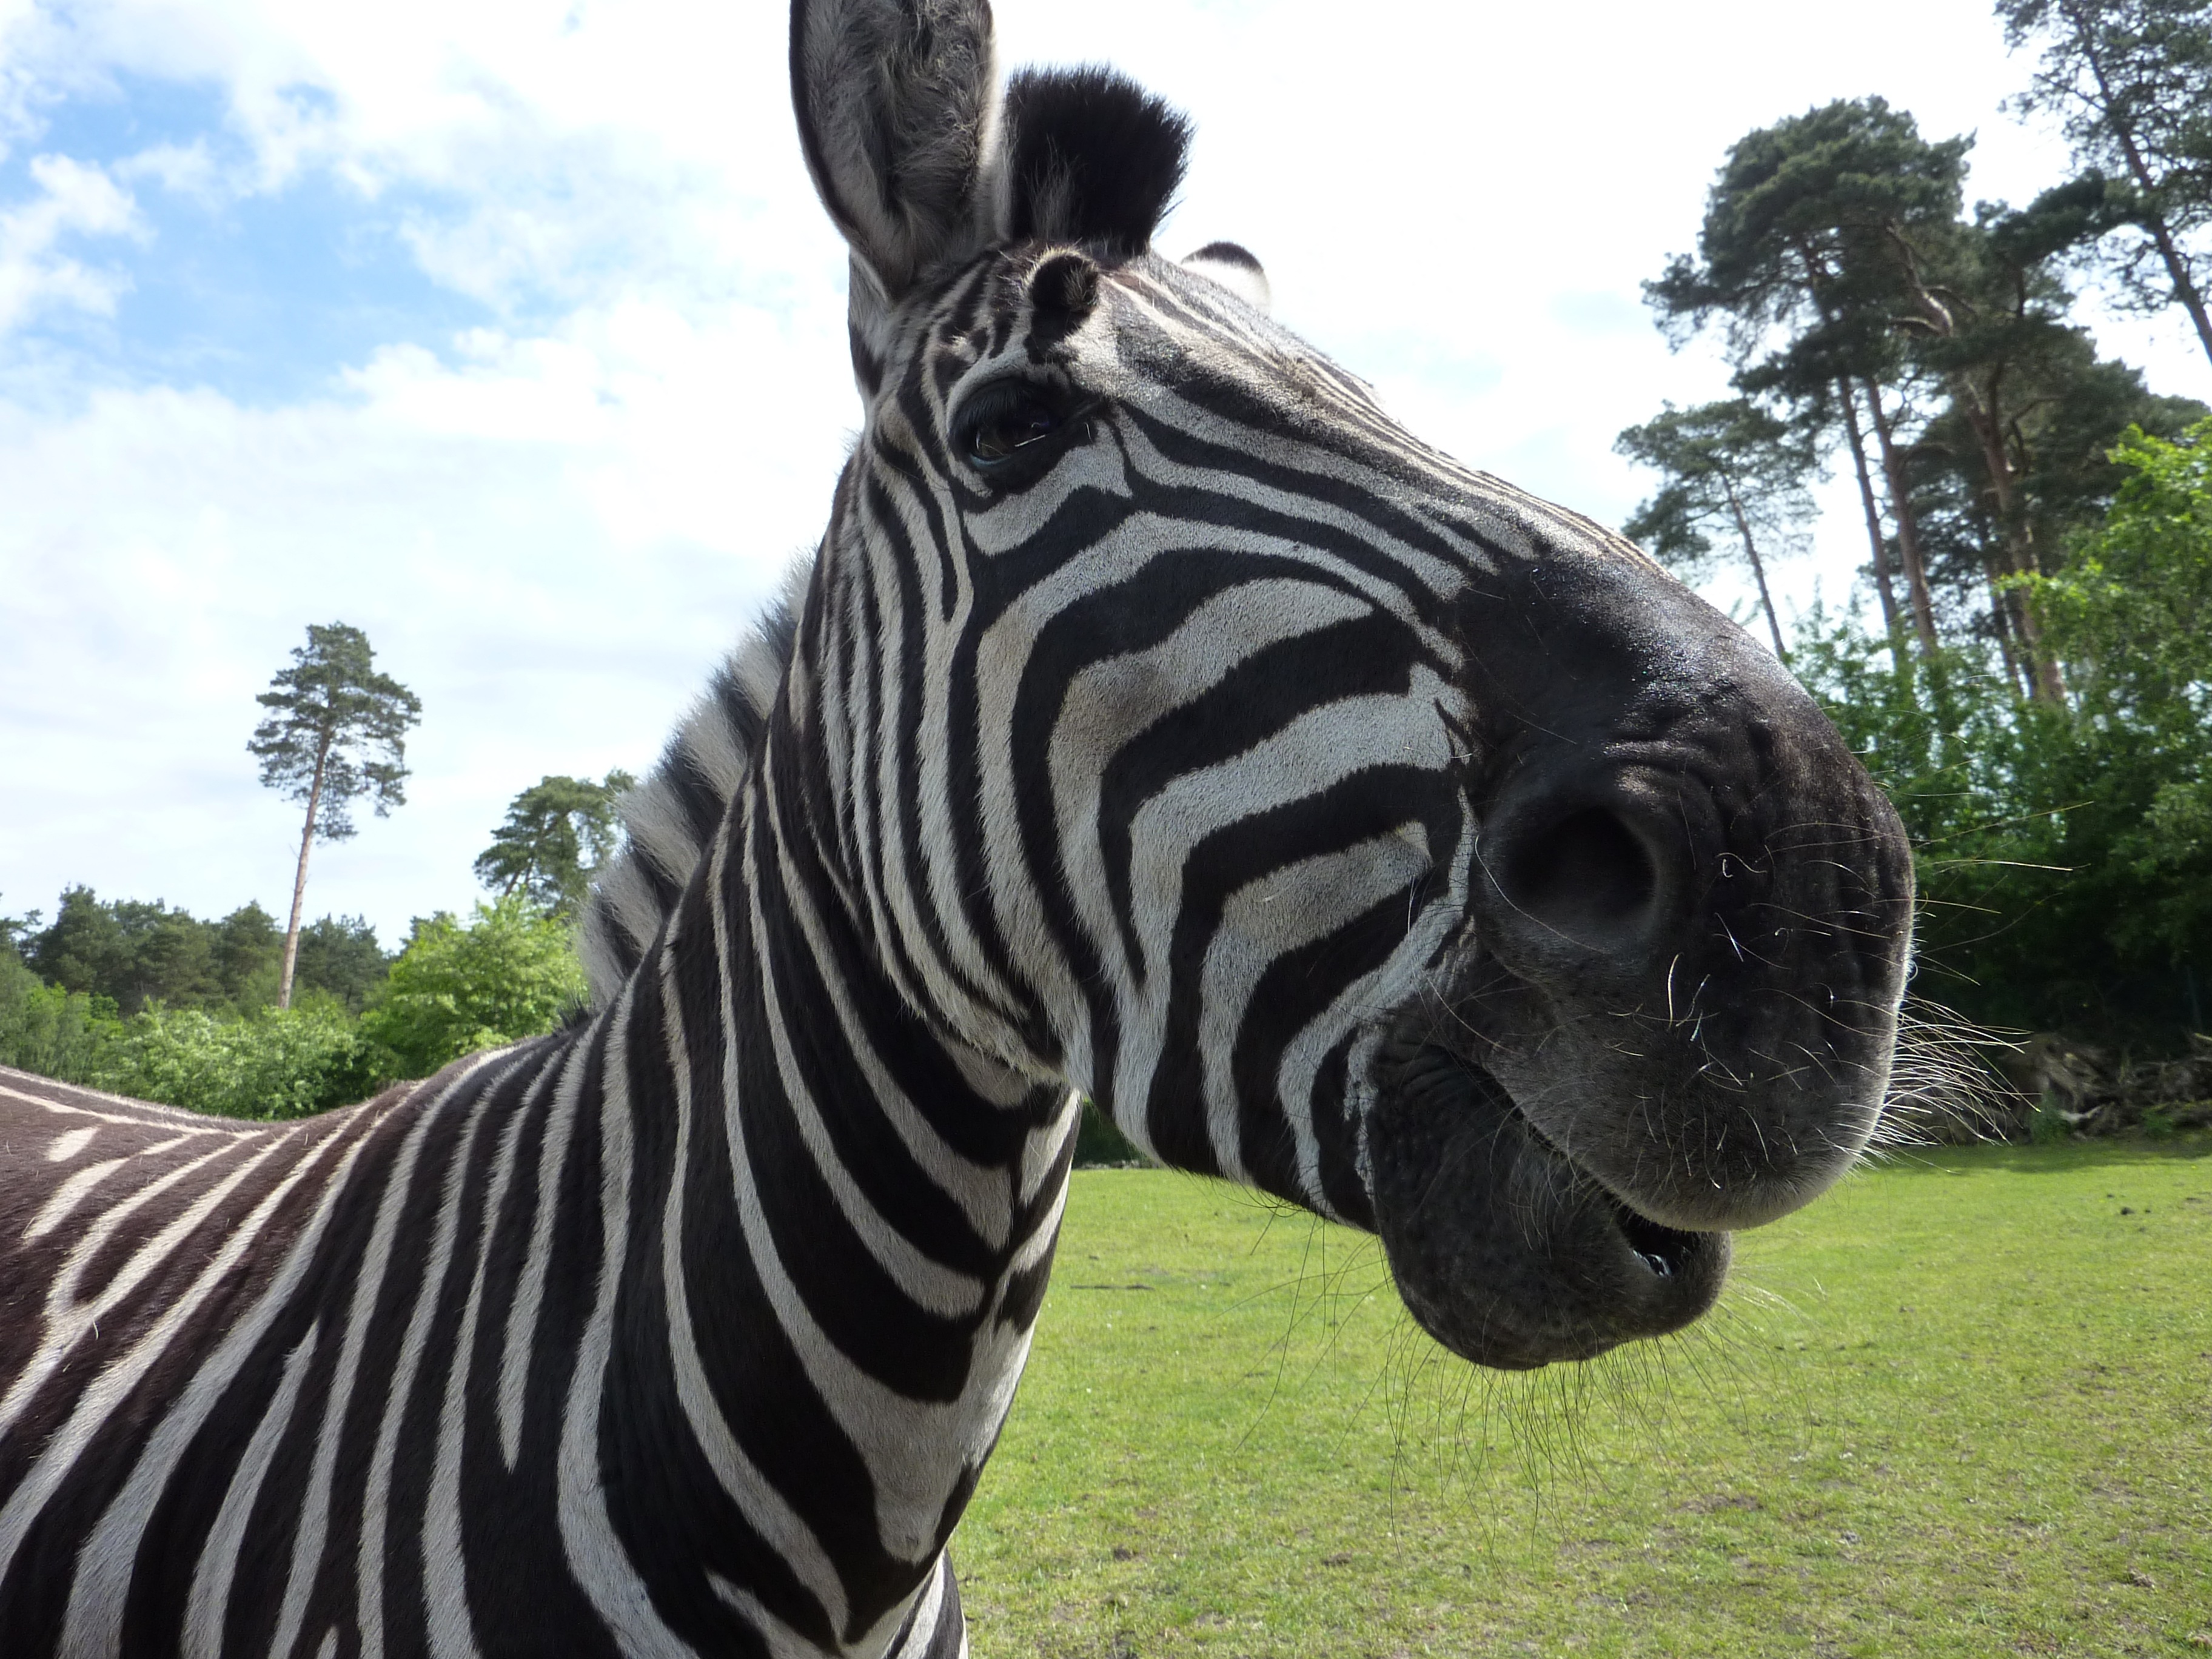
wildlife, mammal, fauna, zebra, curious, horse like mammal, serengeti park